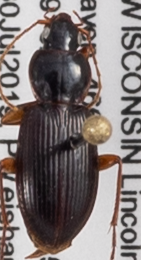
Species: Synuchus impunctatus
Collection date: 2019-07-30
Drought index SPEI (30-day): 0.616
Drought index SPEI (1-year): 1.642
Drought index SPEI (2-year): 1.25